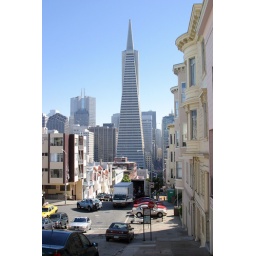
The Pyramid tower against a blue sky. The upper 212 foot peak is purely decorative and hollow.